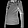
Label: Pullover